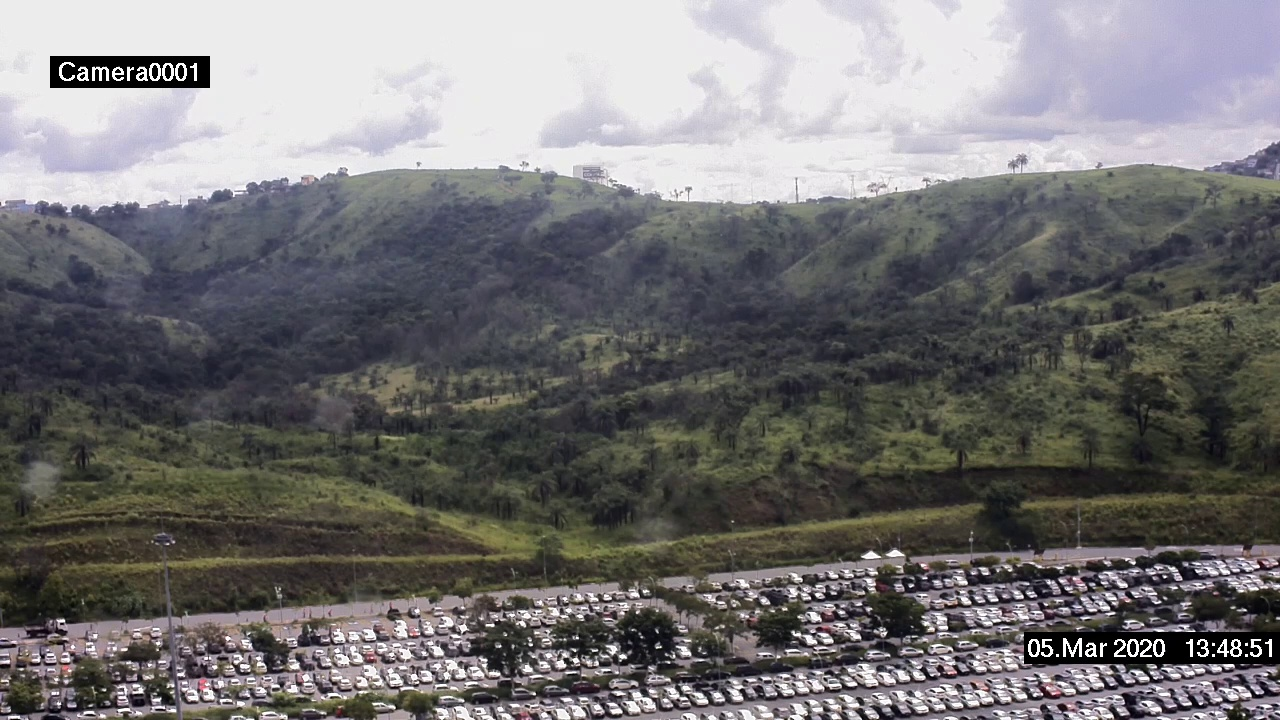
Fire: no
Smoke: no